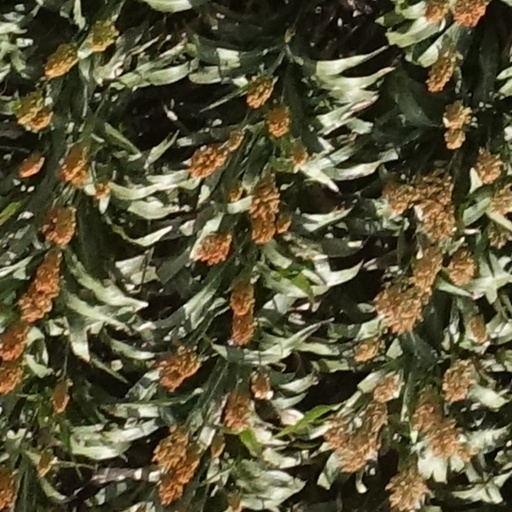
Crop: sorghum